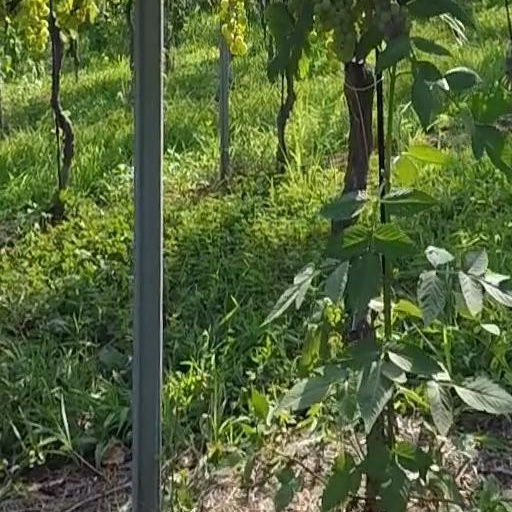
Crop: grape